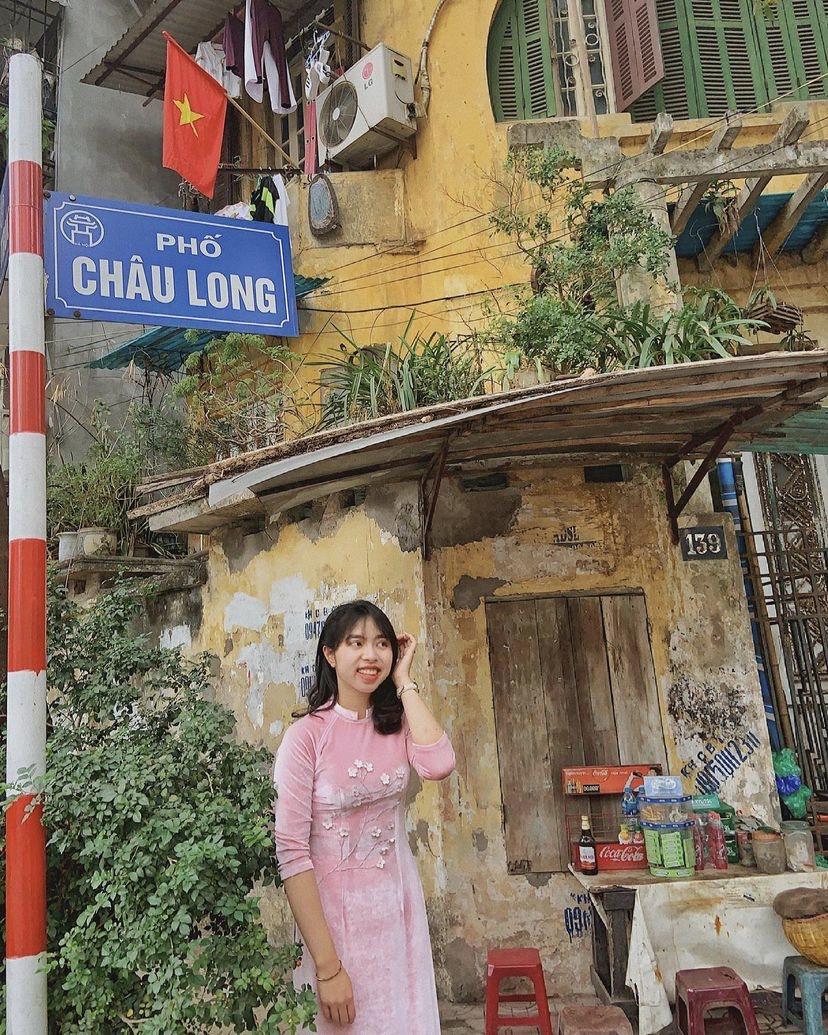
cô gái đang tạo dáng chụp ảnh bên một chiếc cột bảng tên đường